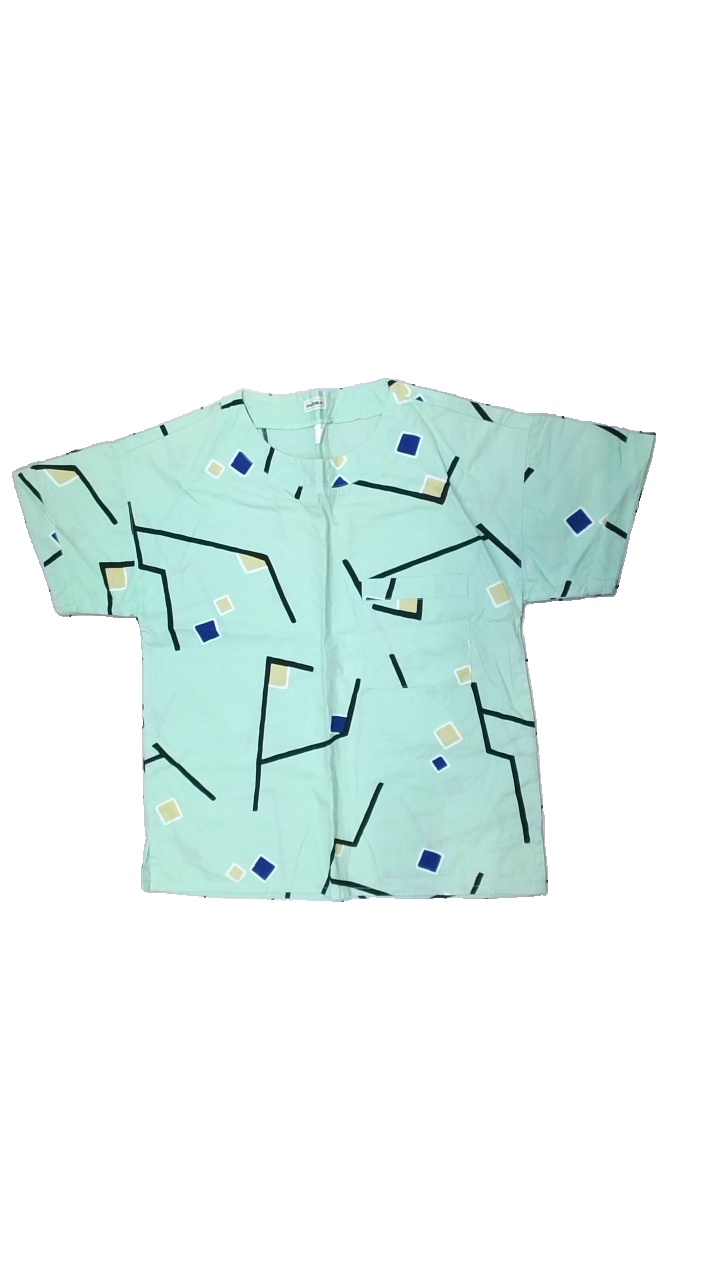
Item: T-shirt (Unisex)
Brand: Matinique
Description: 80s t-shirt with print
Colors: Green, Black, Blue
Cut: Loose, C-collar
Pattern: Other
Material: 100% Cotton
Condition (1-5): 4
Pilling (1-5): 5
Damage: stained
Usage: Reuse
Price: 100-150